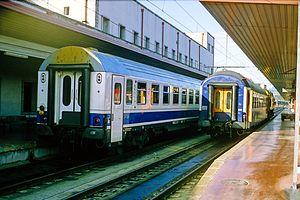
La Série 10000 de la Renfe est une série de voitures de chemin de fer à compartiments pour longs parcours. Elles ont été construites par CAF, Macosa et Babcock & Wilcox à partir de 1984 et ont apporté un confort en net progrès avec la climatisation, leurs bogies « Gran Confort » développés par Caf, des portes à fermeture automatique et une meilleure finition de l'aménagement intérieur.